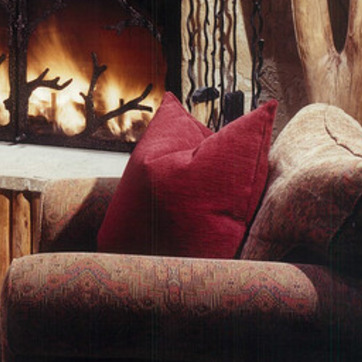
Material: fabric